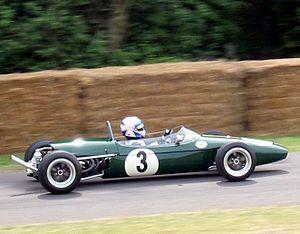
Motor Racing Developments Ltd., plus connu sous les noms de Brabham Racing Organisation ou Brabham, est une écurie de Formule 1 britannique. Fondée en 1960 par les Australiens Jack Brabham, pilote, et Ron Tauranac, ingénieur, l'écurie remporte quatre titres de champions du monde des pilotes et deux titres de champion du monde des constructeurs au cours de ses trente ans de présence en Formule 1. En 1966, Jack Brabham devient le premier pilote à remporter un championnat sur une voiture de sa conception.